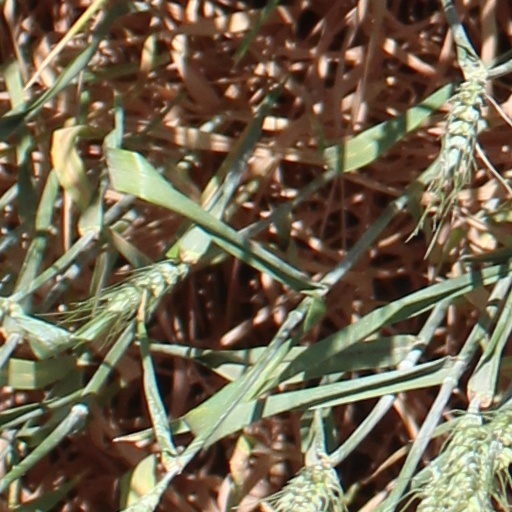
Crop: wheat